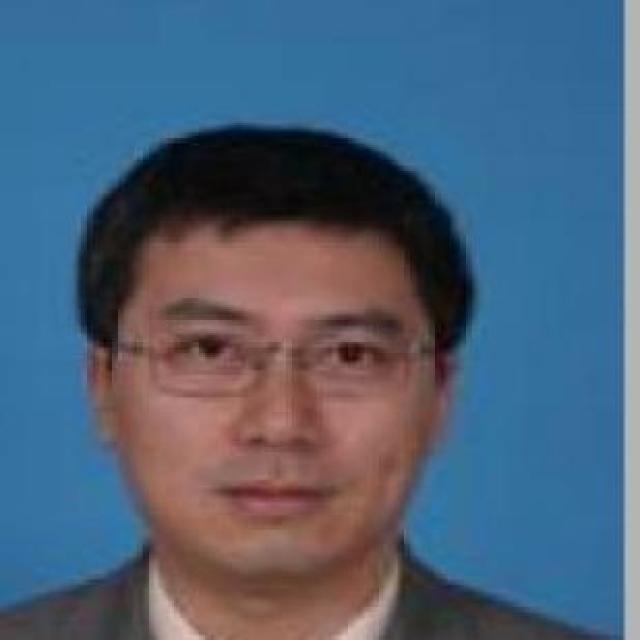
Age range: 45-64